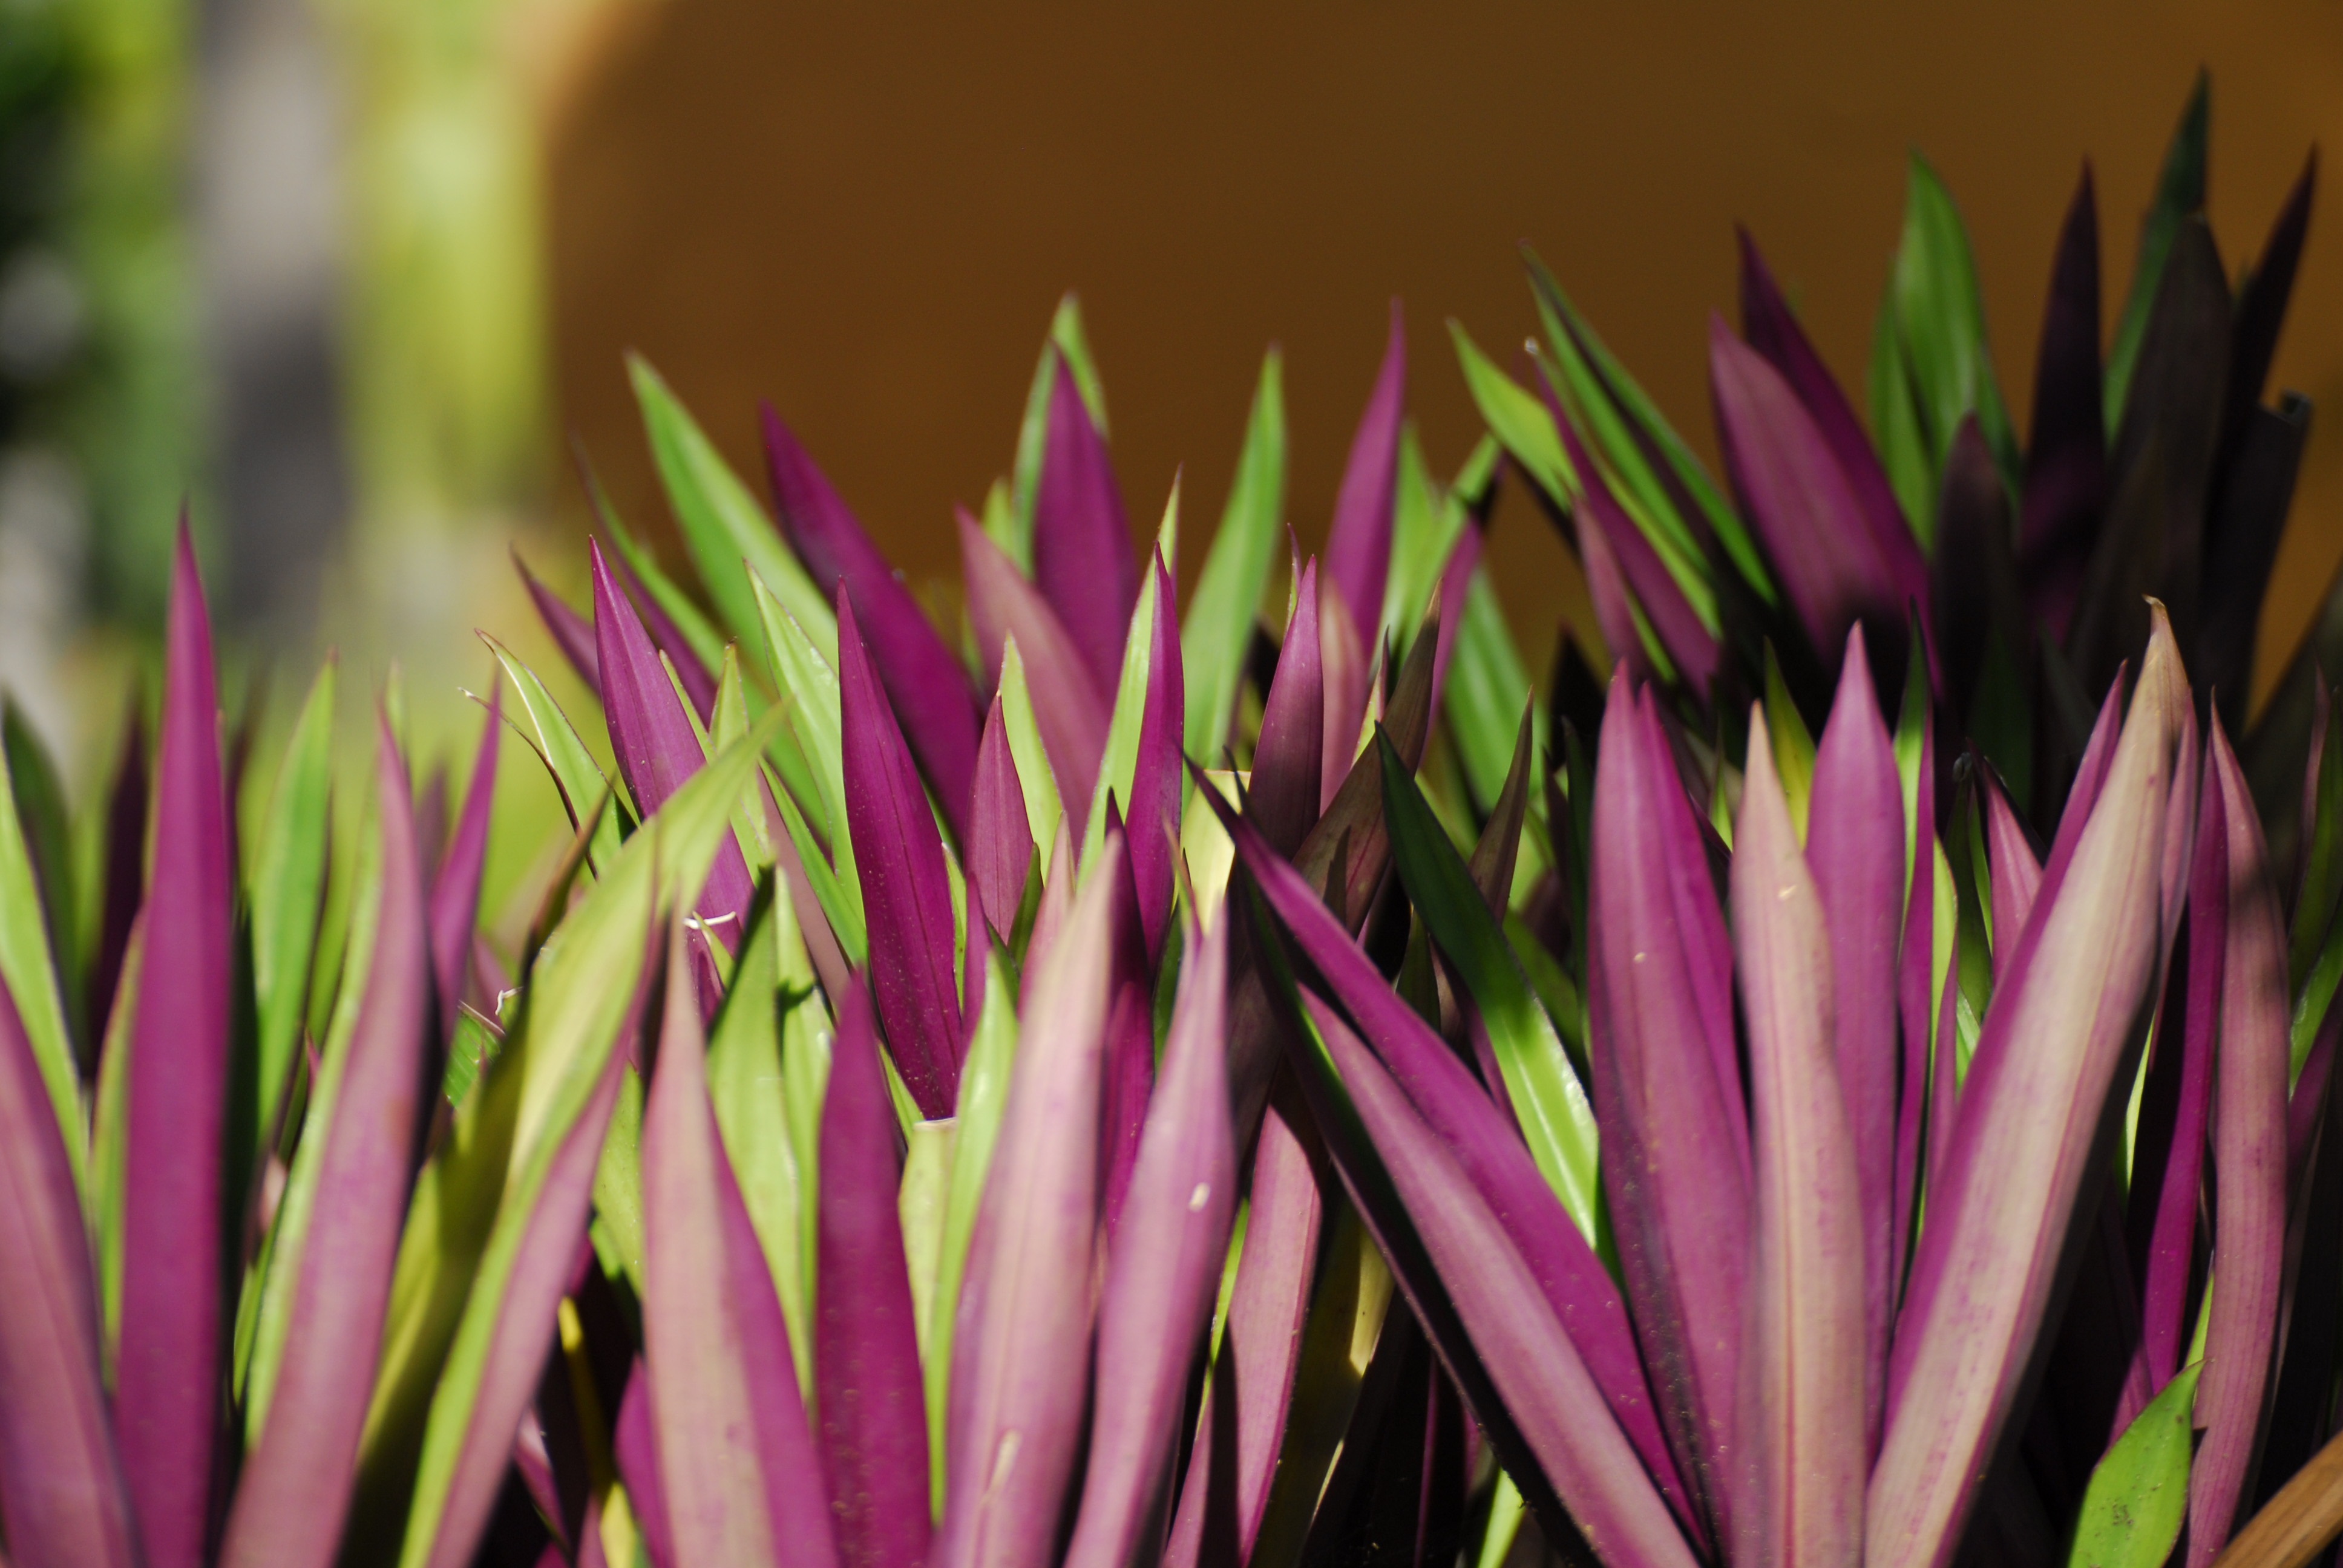
sea, grass, branch, plant, sun, photography, warm, palm tree, sunlight, leaf, flower, purple, petal, summer, green, paradise, tropical, color, holiday, botany, pink, flora, heat, close up, sunny, caribbean, dominican republic, palm trees, floristry, gorgeous, macro photography, flowering plant, summer holiday, dream holiday, grass family, plant stem, land plant, dom rep